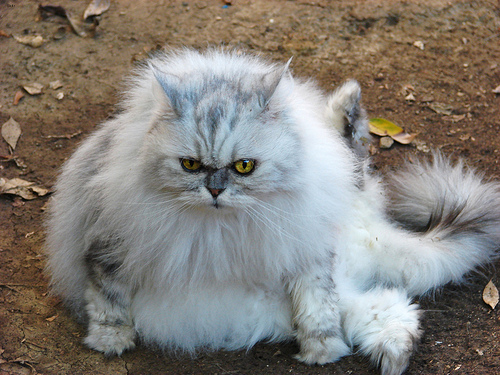
Breed: persian